Mark 4

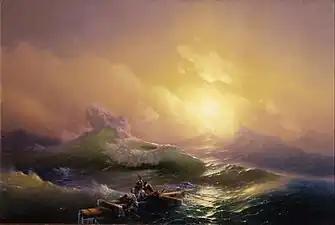
"The Ninth Wave" by Ivan Constantinovich Aivazovsky 1817–1900

The story of the calming of the sea and the miracles which follow demonstrate Jesus' authority over nature. Jesus has authority over not only men but even an untamable man, delivering the demoniac from not merely one demon but a whole army of demons (see Mark 5). At the climax of these miracle accounts, Jesus does not merely heal the sick, but he raises the dead girl, all of which sets the reader up for a greater contrast when Jesus is rejected in his home town of Nazareth (6:1–6) in Mark 6 (see France for an extended discussion).